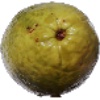
Label: Guava 1